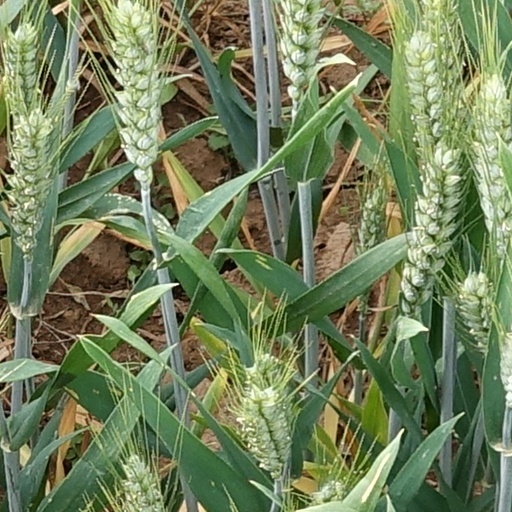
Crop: wheat